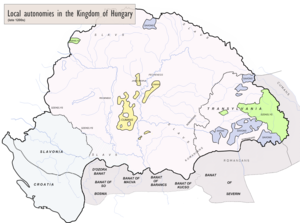
La liste des maîtres de province de l'ordre du Temple regroupe les noms des maîtres selon un axe chronologique identifié par période de maîtrise et domaines territoriaux.
Au Haut Moyen Âge, une marche est un fief créé dans une zone frontalière, soit après conquête soit par détachement d'un autre territoire, et auquel le souverain attribue une fonction particulière de défense contre les territoires voisins.